Glaspalast (Munich)

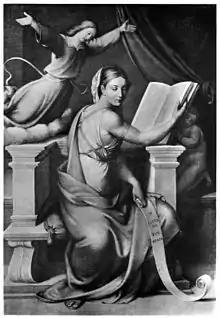
Painting by Friedrich Overbeck destroyed in the fire

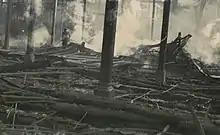
Glass Palace Munich ruins and fire extinguishing. Photograph by Prof. Georg Hensinger, by then director of the Glaspalast Exhibitions.

The building was destroyed in a fire on June 6, 1931, a fate shared with the other crystal palaces. The cause of the fire was later determined to be arson. The fire in the "Glaspalast" irretrievably destroyed more than 3,000 artworks including more than 110 paintings from the early 19th century including many paintings by Caspar David Friedrich, Moritz von Schwind, Karl Blechen, and Philipp Otto Runge. A further 1,000 works by contemporary artists at that time were heavily damaged and only 80 artworks were recovered unharmed.